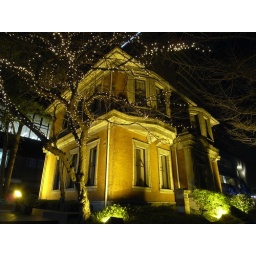
This red brick architecture was built in 1934 as the office of Butterfield &amp;amp; Swire Co.